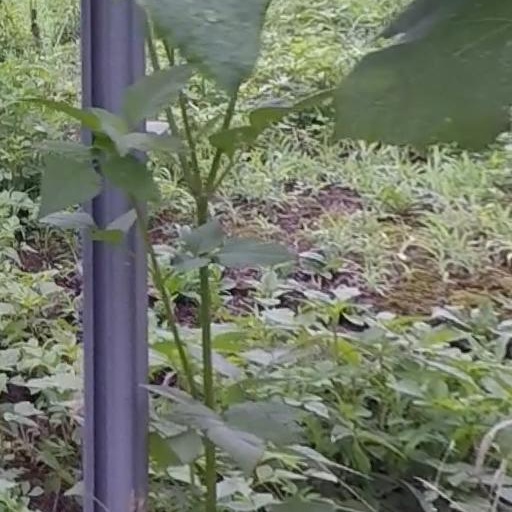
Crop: grape